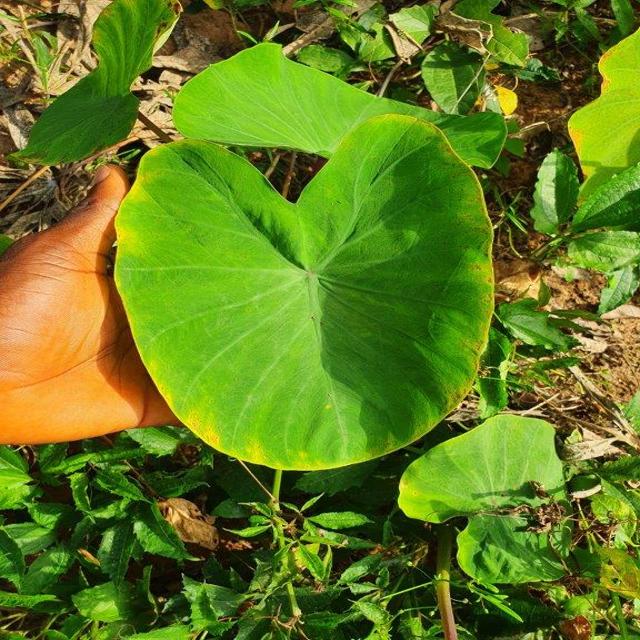
Label: Early_Blight